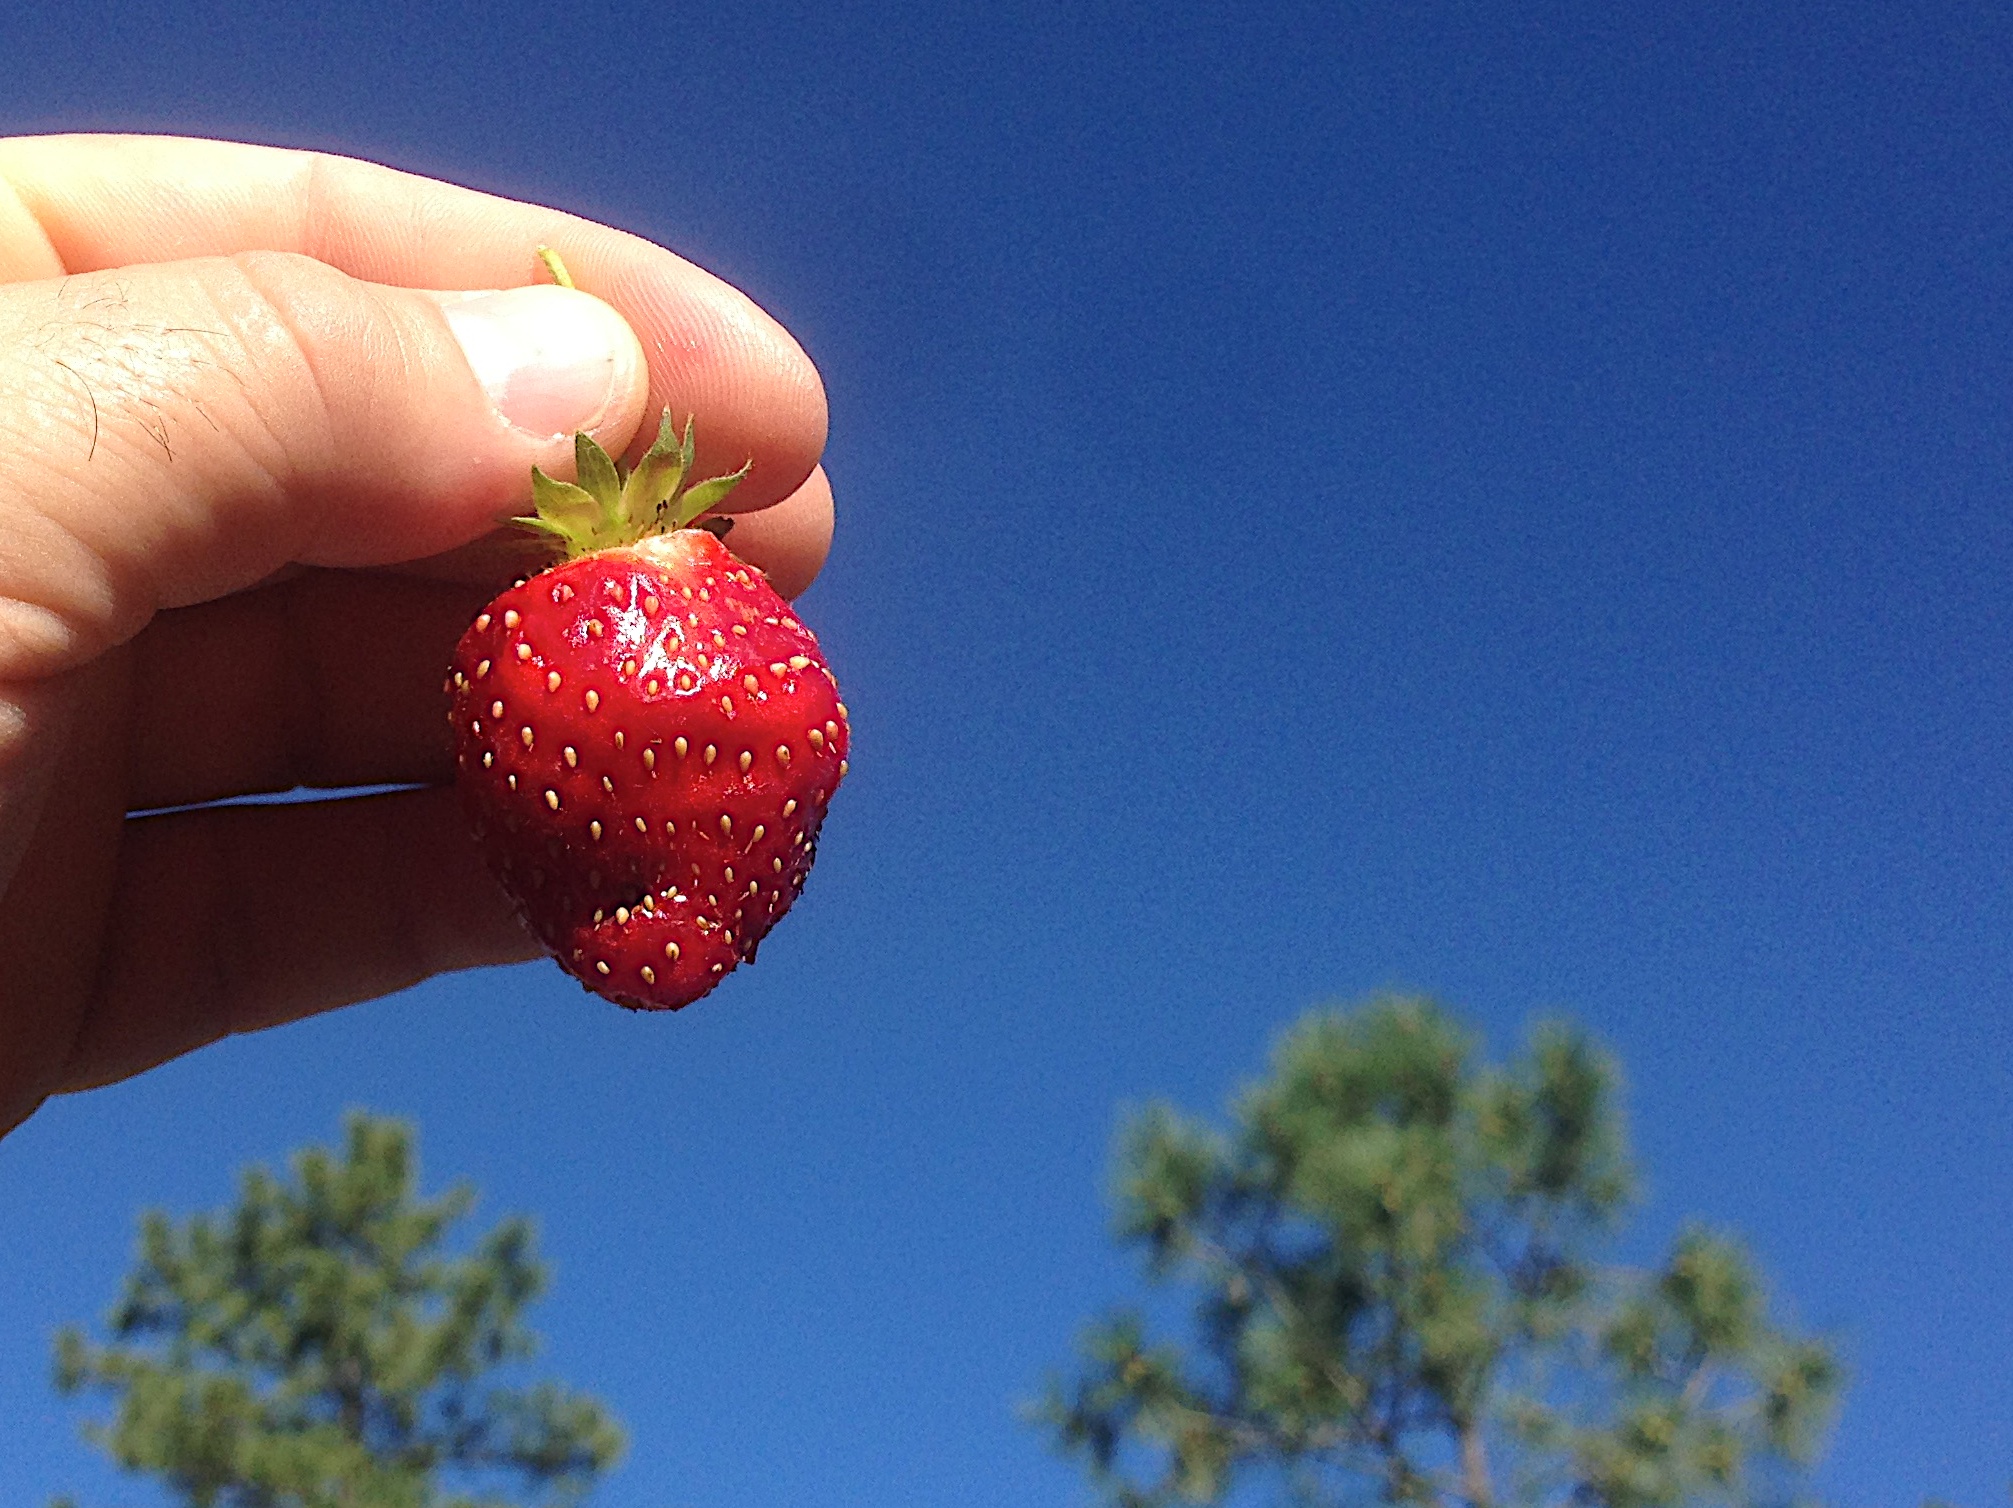
tree, branch, blossom, plant, fruit, berry, flower, food, produce, flora, strawberry, macro photography, flowering plant, land plant